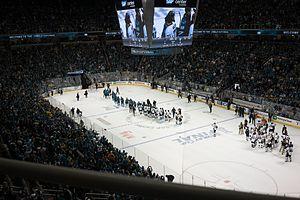
Les séries éliminatoires de la Coupe Stanley 2016 sont la partie finale de la saison de hockey sur glace de la Ligue nationale de hockey et font suite à la saison régulière 2015-2016. Les premiers matchs ont lieu le 13 avril 2016.